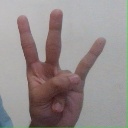
अक्षर: क्ष